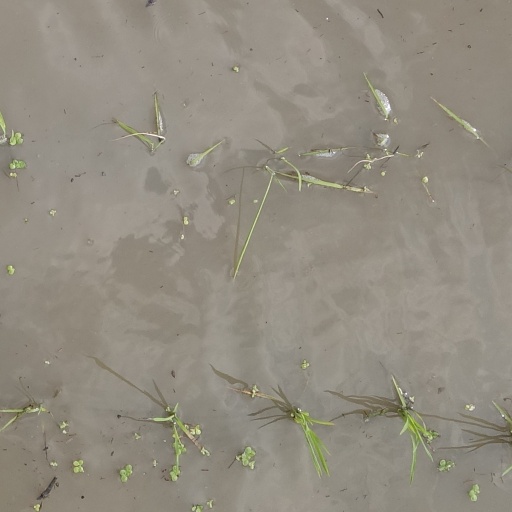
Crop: rice